Aarhus

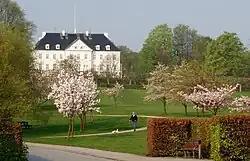
Blooming cherry trees and Marselisborg Palace in Mindeparken

There are numerous music festivals; the eight-day Aarhus Jazz Festival features jazz in many venues across the city. It was founded in 1988 and usually takes place in July every year, occasionally August or September. There are several annually recurring music festivals for contemporary popular music in Aarhus. NorthSide Festival presents well-known bands every year in mid-June on large outdoor scenes. It is a relatively new event, founded in 2010, but grew from a one-day event to a three-day festival in its first three years, now with 35,000 paying guests in 2015. Spot festival is aiming to showcase up-and-coming Danish and Scandinavian talents at selected venues of the inner city. The outdoor Grøn Koncert music festival takes place every year in many cities across Denmark, including Aarhus. Danmarks grimmeste festival (lit. Denmark's ugliest Festival) is a small summer music festival held in Skjoldhøjkilen, Brabrand.